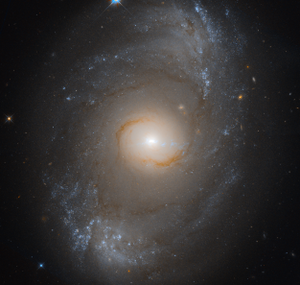
NGC 4151 est une galaxie spirale intermédiaire naine située dans la constellation des Chiens de chasse à environ 45 millions d'années-lumière. NGC 4151 a été découvert l'astronome germano-britannique William Herschel en 1787. Certains astronomes ont surnommé cette galaxie l'« Œil de Sauron » en raison de sa forme particulière.